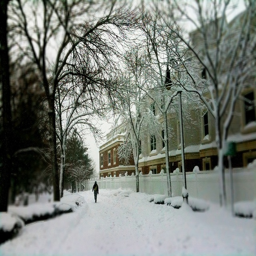
morning after the snow storm